Industrial archaeology of Dartmoor

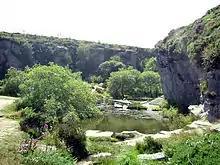
One of the granite quarries near Haytor

Dartmoor granite has been used in many Devon and Cornish buildings. The prison at Princetown was built from granite taken from Walkhampton Common. When the horse tramroad from Plymouth to Princetown was completed in 1823, large quantities of granite were more easily transported.